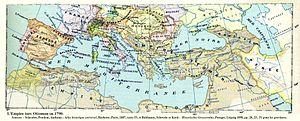
Les provinces de l'Empire ottoman étaient des divisions territoriales fondées sur l'administration militaire et civile ainsi que les fonctions exécutives. Leur nombre, leur hiérarchie et leurs limites varièrent plusieurs fois au cours des six siècles de l'histoire de cet empire disparu en 1923.
L’Empire ottoman a développé au cours des siècles une organisation d’État reposant sur un gouvernement très centralisé avec le sultan comme dirigeant suprême, tant civil que militaire et religieux, qui exerçait un contrôle effectif sur les provinces, les sujets et les fonctionnaires. Comme son prédécesseur l'Empire byzantin, l’Empire ottoman n'avait pas de titres héréditaires, mais des offices révocables par le sultan, tels que les vizirs, pachas et ağas. La richesse et la position sociale n’étaient pas reçues en héritage, mais pouvaient être acquises par la reconnaissance des mérites. Le service militaire était un élément clé de l’avancement dans la hiérarchie.